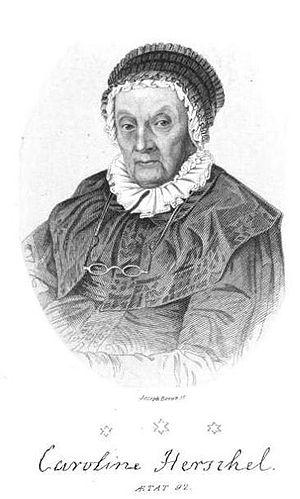
Caroline Lucretia Herschel est une astronome allemande. Née à Hanovre, dans une famille de musiciens, elle rejoint son frère William Herschel, en Angleterre. Elle découvre de nouvelles comètes, en particulier la comète périodique 35P/Herschel-Rigollet, qui porte son nom, des nébuleuses et des objets du ciel profond. En 1828, elle reçoit la Médaille d'or de la Royal Astronomical Society.